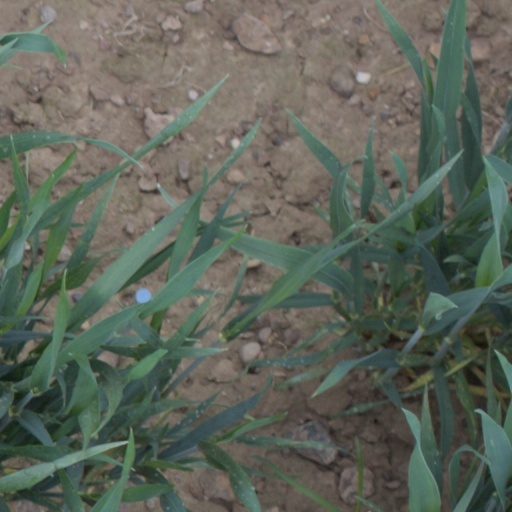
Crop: wheat